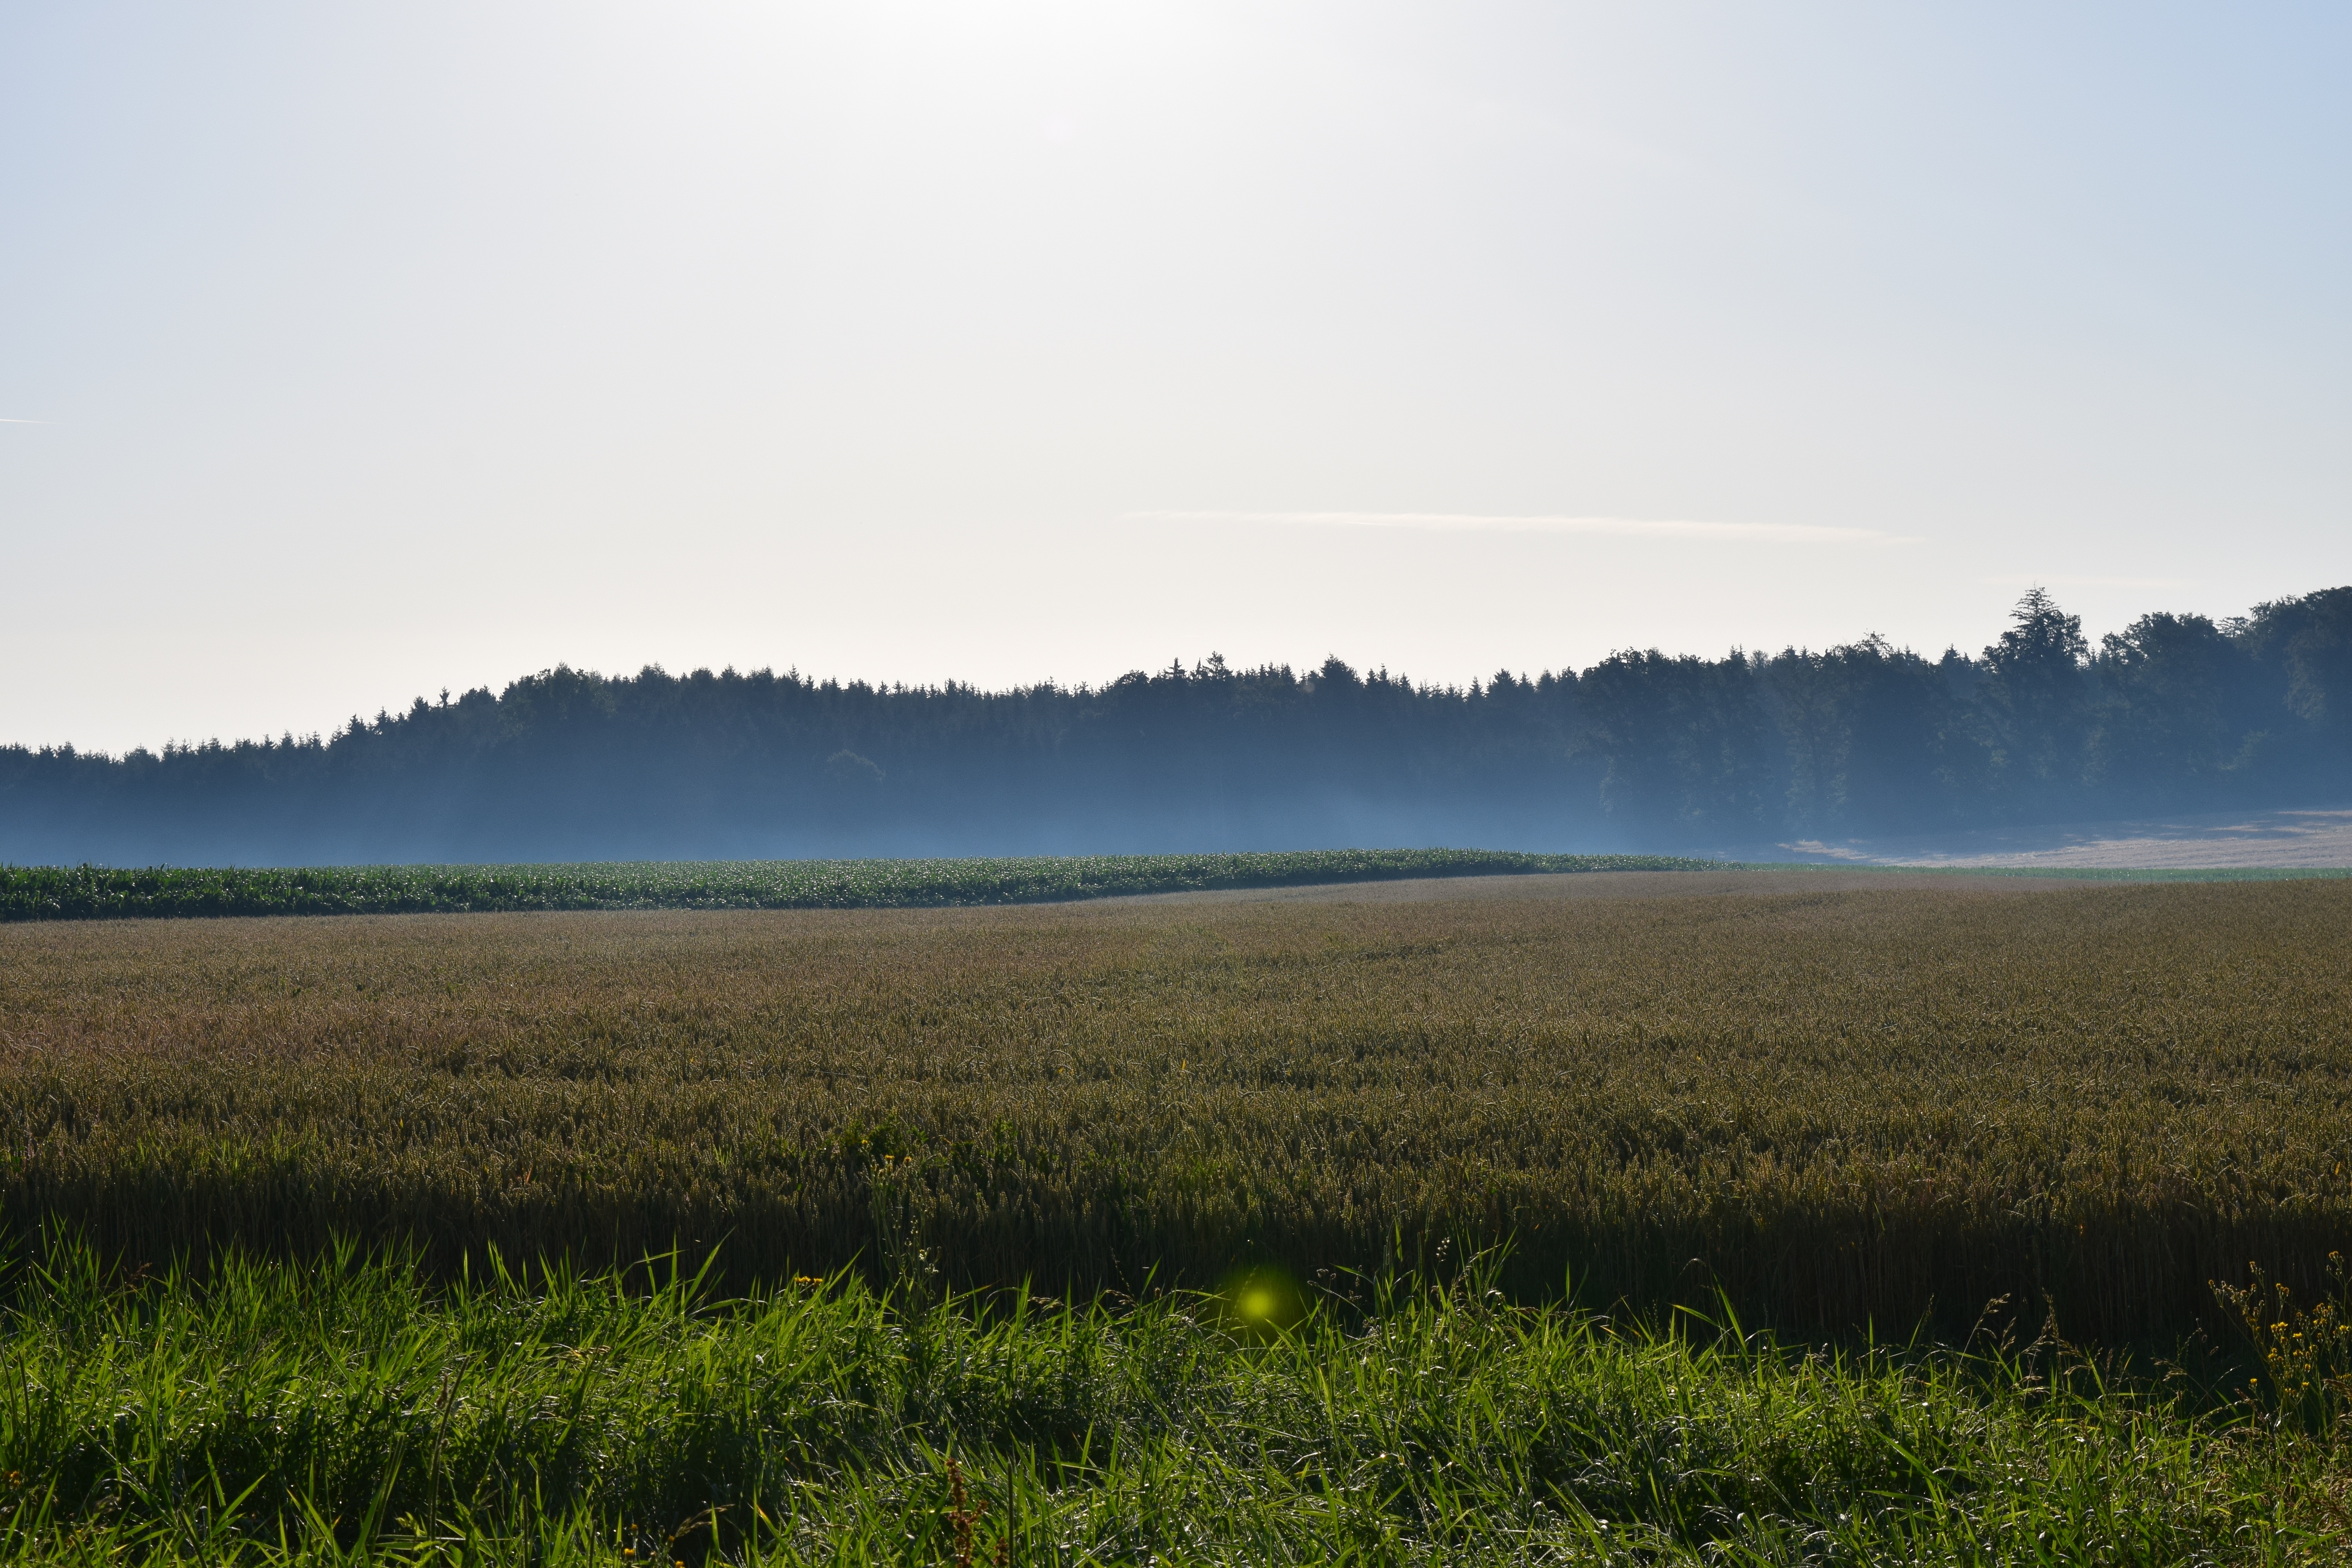
landscape, tree, nature, forest, grass, horizon, marsh, wilderness, mountain, cloud, sky, fog, sunrise, mist, field, meadow, prairie, sunlight, morning, hill, dawn, dusk, rural, reflection, plain, skies, fields, grassland, wetland, habitat, ecosystem, morgenstimmung, back light, rural area, natural environment, geographical feature, atmospheric phenomenon, grass family, atmosphere of earth